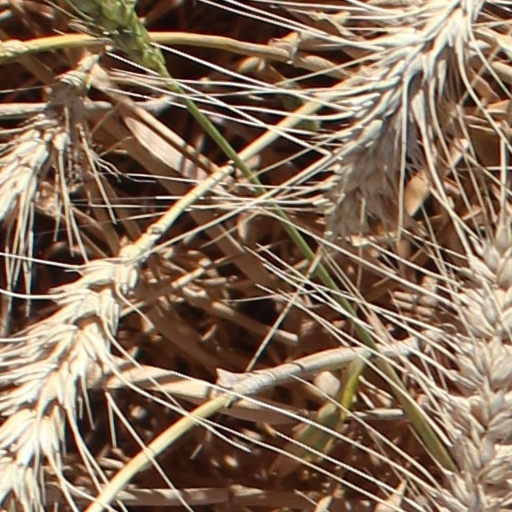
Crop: wheat